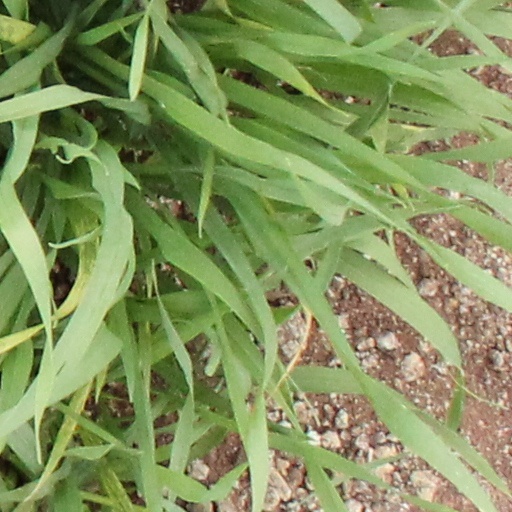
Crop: wheat